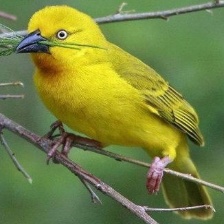
Species: EASTERN GOLDEN WEAVER
Scientific name: PLOCEUS SUBAUREUS